Guy Fawkes

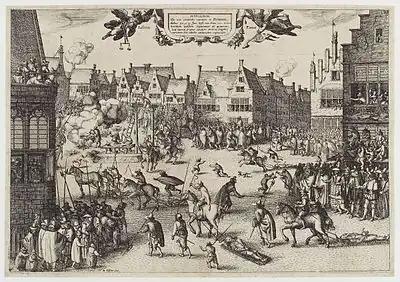
A 1606 etching by Claes (Nicolaes) Jansz Visscher, depicting Fawkes's public execution in Westminster

The jury found all the defendants guilty, and the Lord Chief Justice Sir John Popham pronounced them guilty of high treason. The Attorney General Sir Edward Coke told the court that each of the condemned would be drawn backwards to his death, by a horse, his head near the ground. They were to be "put to death halfway between heaven and earth as unworthy of both". Their genitals would be cut off and burnt before their eyes, and their bowels and hearts removed. They would then be decapitated, and the dismembered parts of their bodies displayed so that they might become "prey for the fowls of the air". Fawkes's and Tresham's testimony regarding the Spanish treason was read aloud, as well as confessions related specifically to the Gunpowder Plot. The last piece of evidence offered was a conversation between Fawkes and Wintour, who had been kept in adjacent cells. The two men apparently thought they had been speaking in private, but their conversation was intercepted by a government spy. When the prisoners were allowed to speak, Fawkes explained his not guilty plea as ignorance of certain aspects of the indictment.